Panopticon

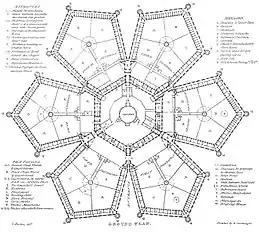
The plan of Millbank Prison has six pentagons with a tower at the centre arranged around a chapel.

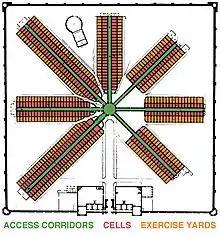
Annotated floor plan of Eastern State Penitentiary in 1836

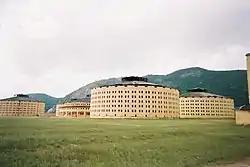
The disused Presidio Modelo in Cuba is a museum as of 2005.

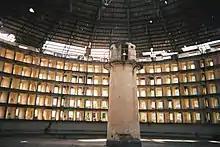
Inside one of the buildings of the Presidio Modelo

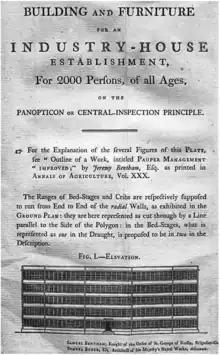
Bentham's 1812 "industry-house" for 2000 persons

Bentham's proposal for a panopticon prison met with great interest among British government officials not only because it incorporated the pleasure-pain principle developed by the materialist philosopher Thomas Hobbes, but also because Bentham joined the emerging discussion on political economy. Bentham argued that the confinement of the prison "is his punishment, preventing [the prisoner from] carrying the work to another market". Key to Bentham's proposals and efforts to build a panopticon prison in Millbank at his own expense, was the "means of extracting labour" out of prisoners in the panopticon. In his 1791 writing "Panopticon, or The Inspection House", Bentham reasoned that those working fixed hours needed to be overseen. Also, in 1791, Jean Philippe Garran de Coulon presented a paper on Bentham's panopticon prison concepts to the National Legislative Assembly in revolutionary France.